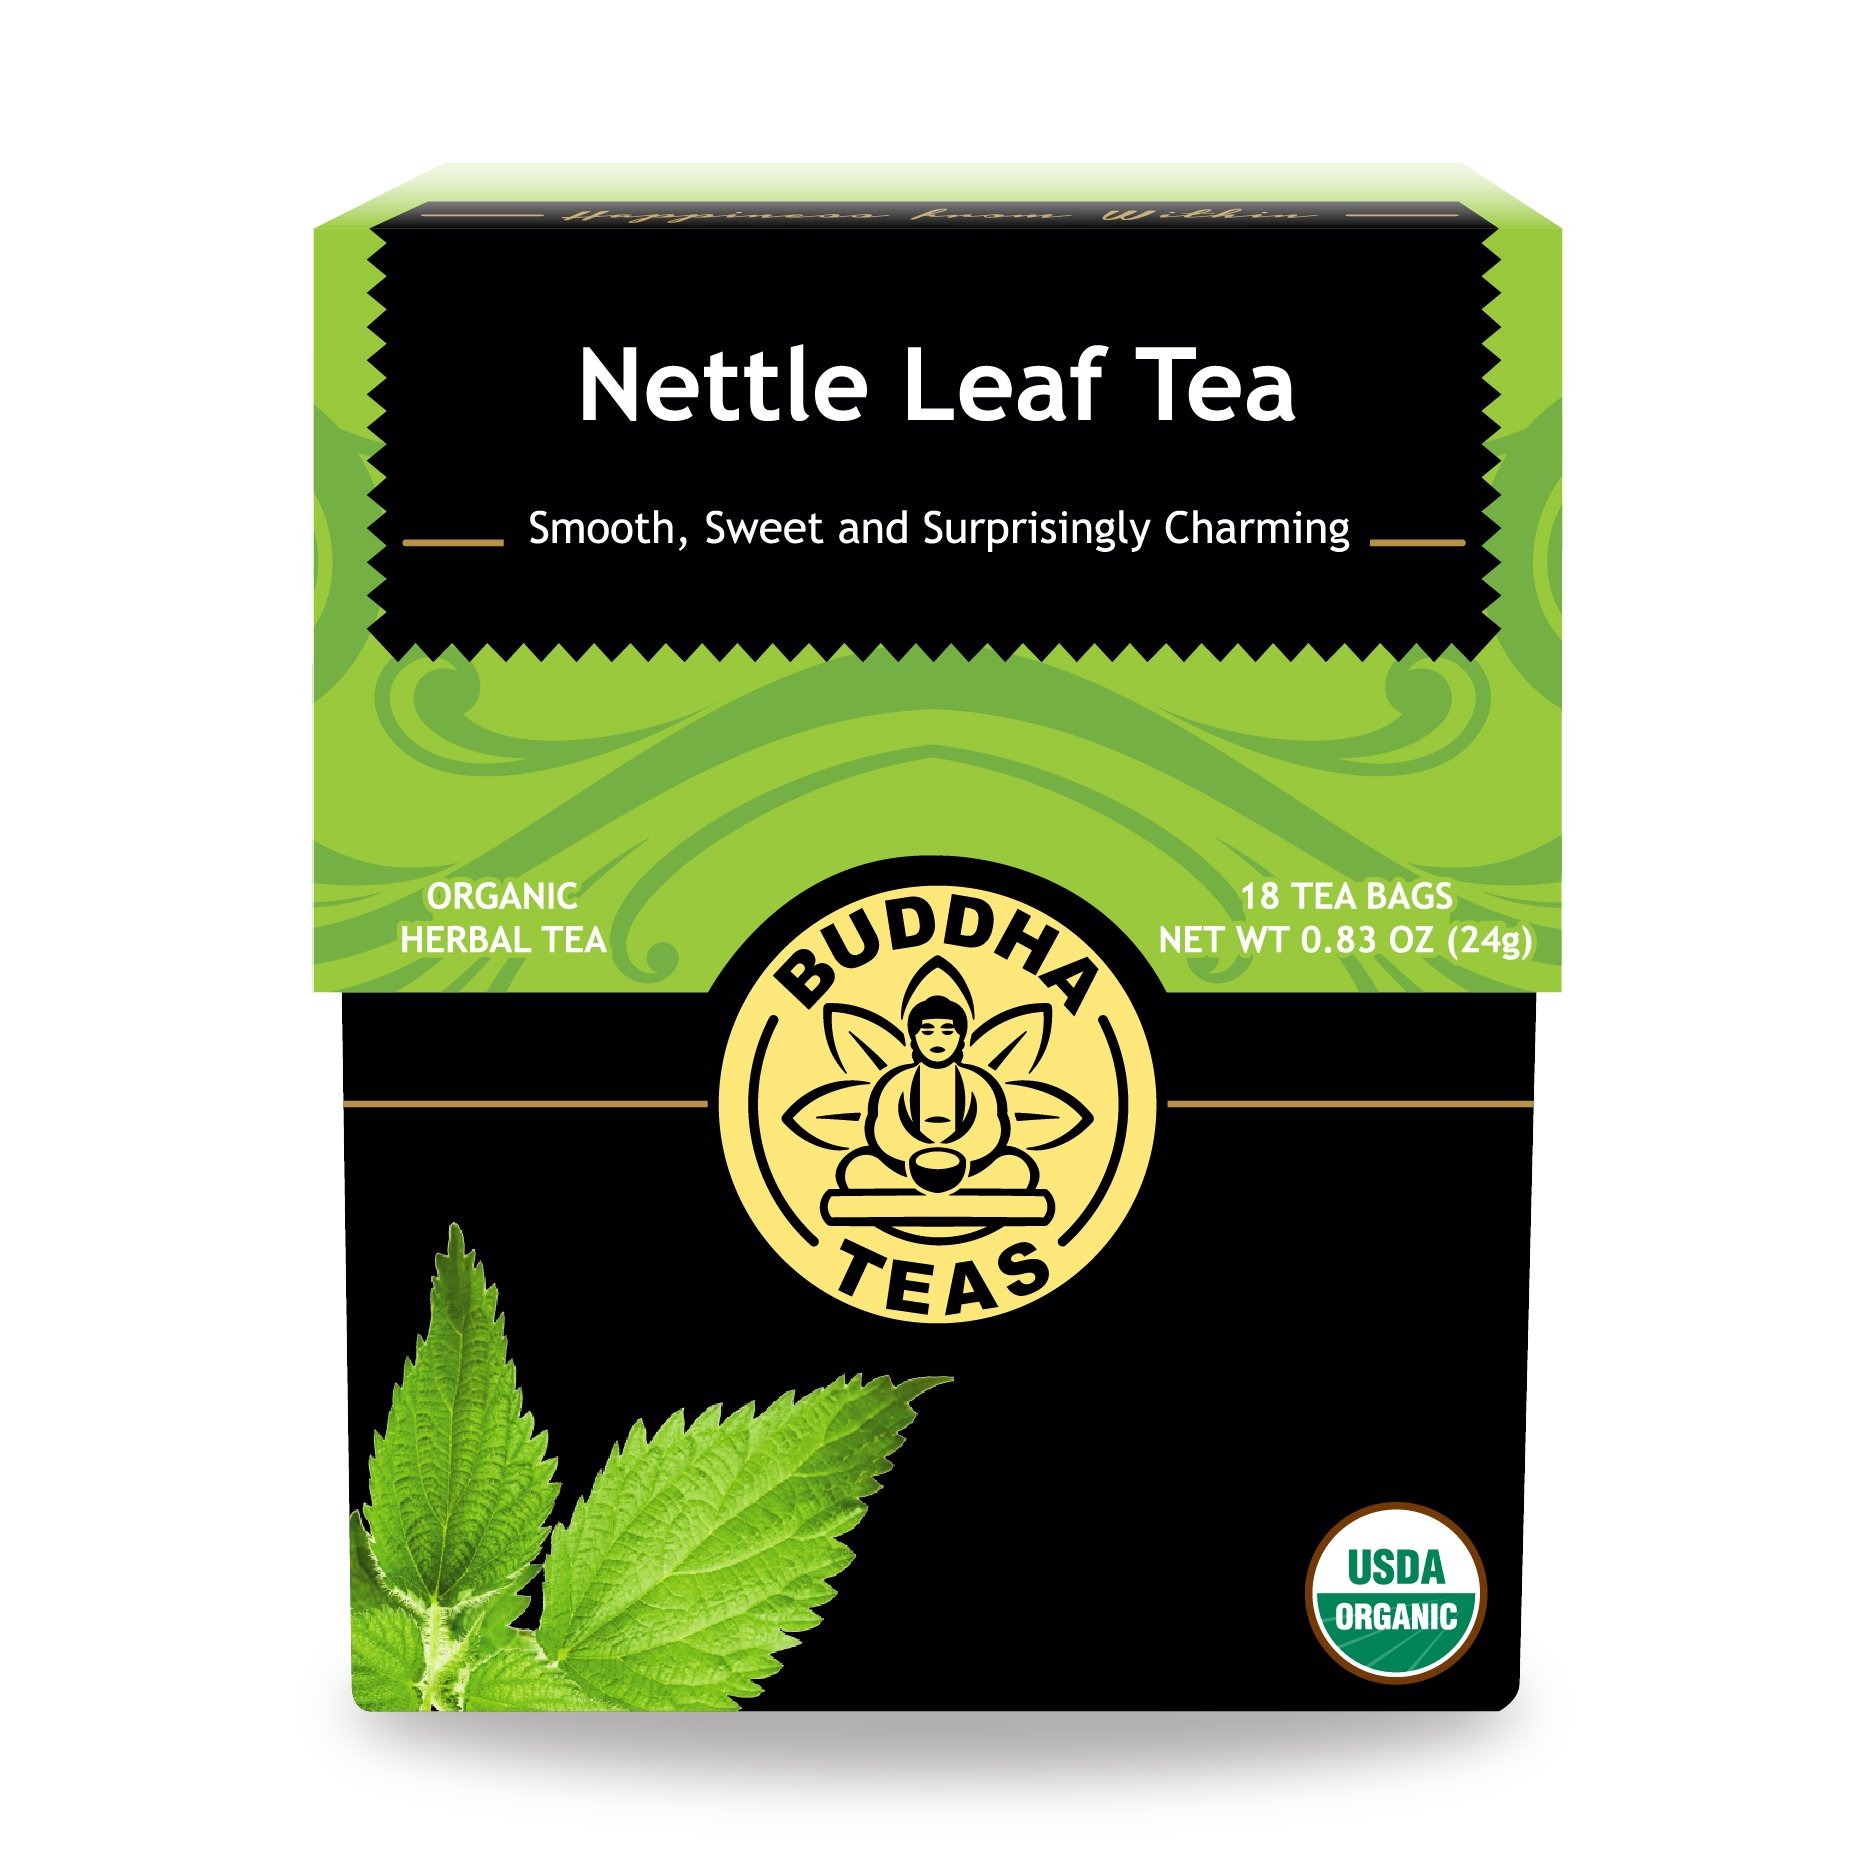
Item Name: Organic Nettle Leaf Tea - Kosher, Caffeine-Free, GMO-Free - 18 Bleach-Free Tea Bags
Bullet Point 1: Rich in Vitamin A, C, E, K, D, and B vitamins; Has copper, iron, potassium, sulfur, zinc and boron
Bullet Point 2: Natural Source of Antioxidants and Protein
Bullet Point 3: No Caffeine, Kosher, Organic, GMO-Free, Gluten-Free
Bullet Point 4: No artificial colors, preservatives or additives; Naturally Sourced from Croatia and Bulgaria
Bullet Point 5: Bleach-Free Biodegradable Tea Bags
Value: 1.0
Unit: Count

Price: 6.99